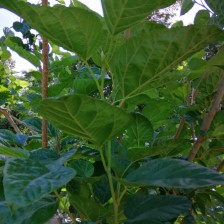
Variety: BlackAustralia